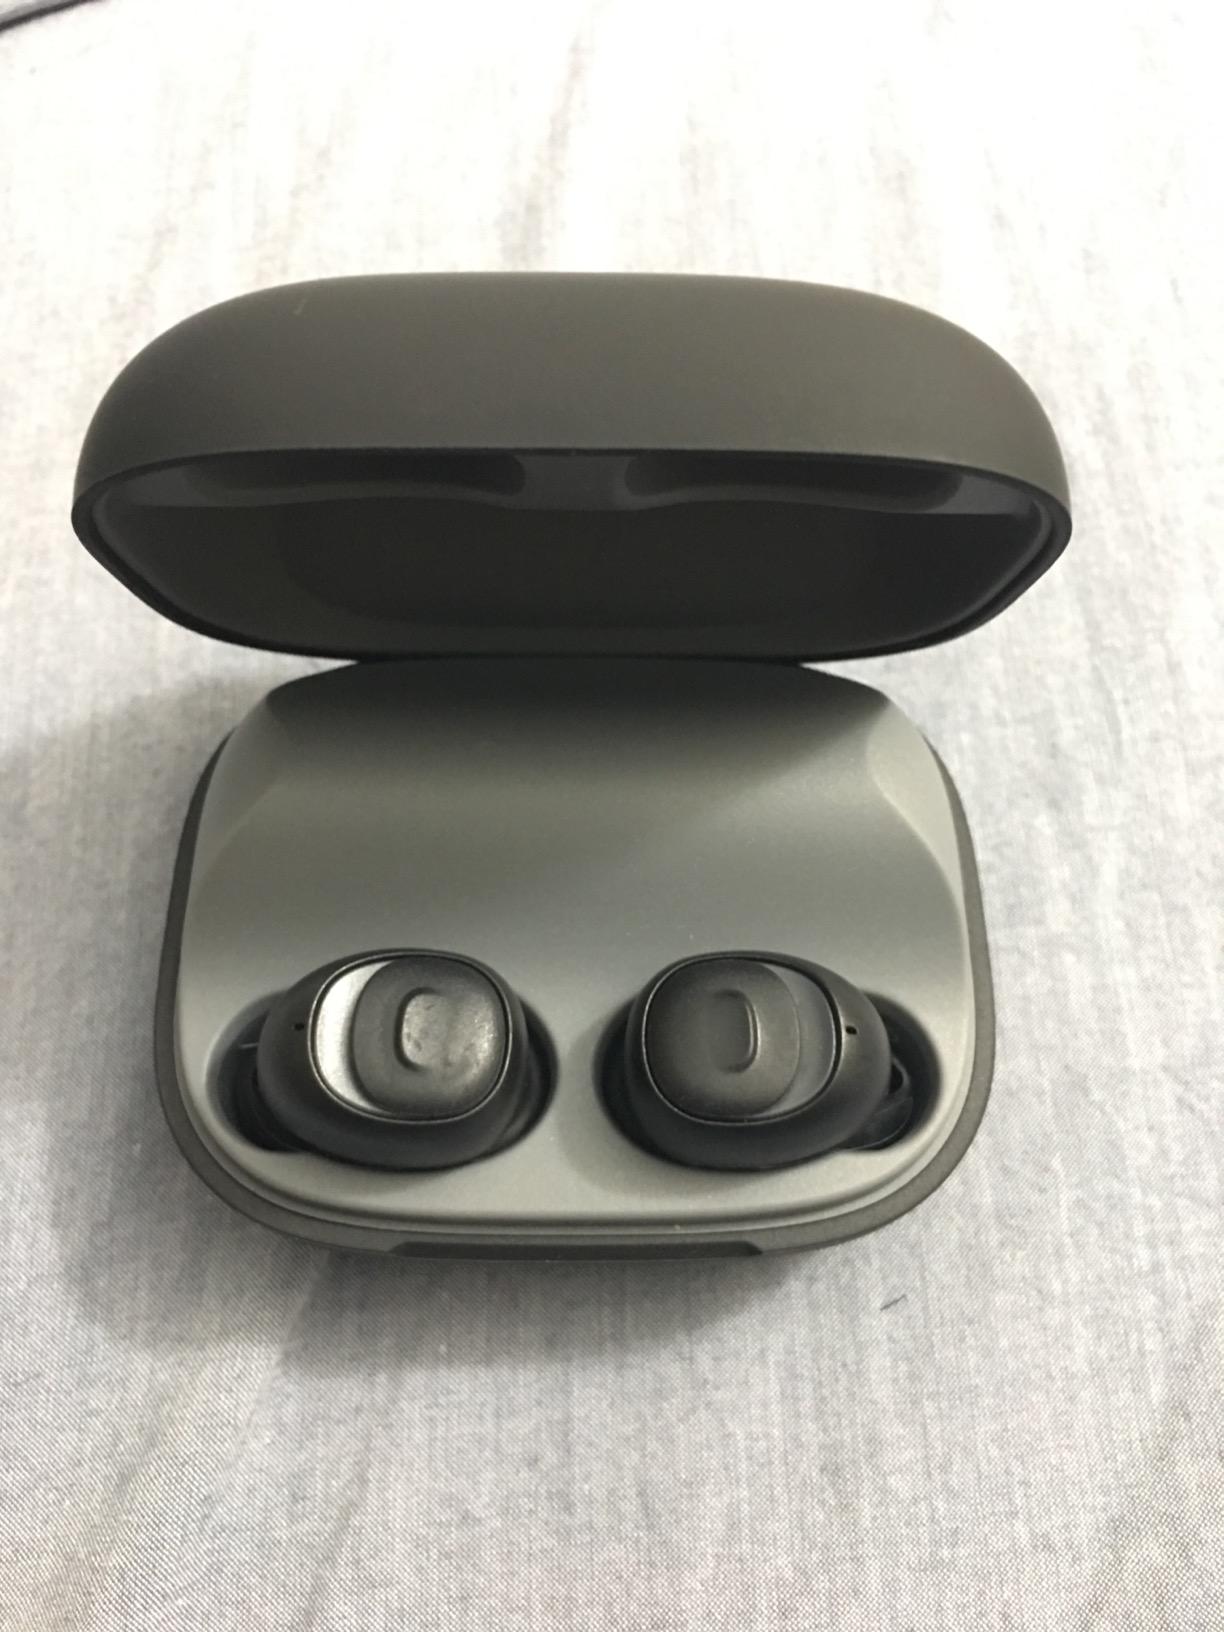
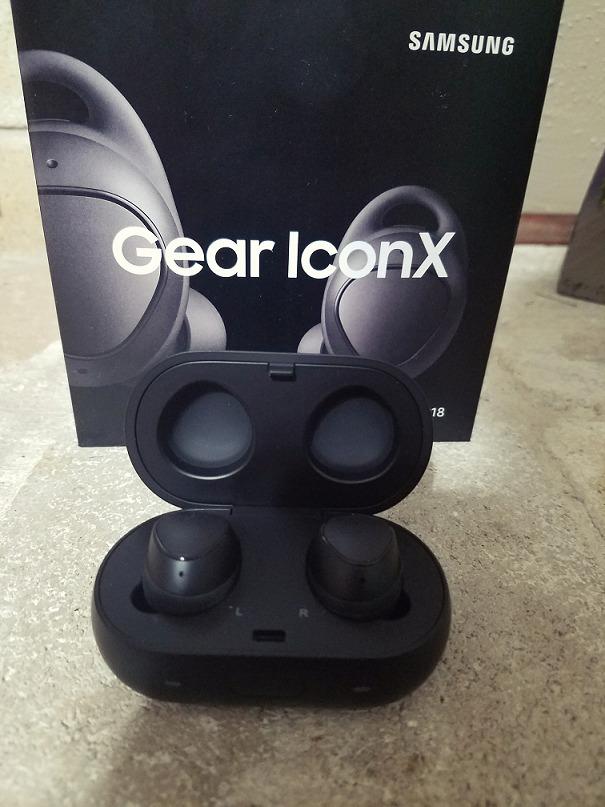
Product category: earbuds
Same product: no